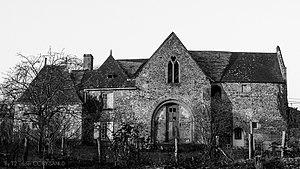
Ancienne porterie de l'abbaye.
Fontaine-Daniel est un village français situé dans le département de la Mayenne et la région Pays-de-la-Loire, qui dépend de la commune de Saint-Georges-Buttavent située à 7 km. C'est un village ouvrier né de l'activité textile dont l'organisation et l'architecture sont remarquables.